President of Barbados

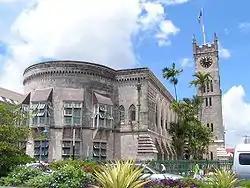
The Parliament of Barbados, in Bridgetown

The president is the nominal source of executive power. Under the amended Constitution, the president is bound, with few exceptions, to exercise this power on the advice of the prime minister and cabinet. Hence, in normal practice, as is the case with heads of state in other Westminster systems, executive authority is exercised by the prime minister and their cabinet, on behalf of the president.